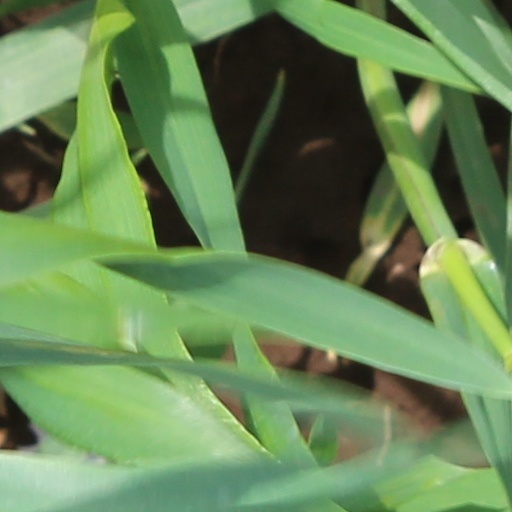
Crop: wheat